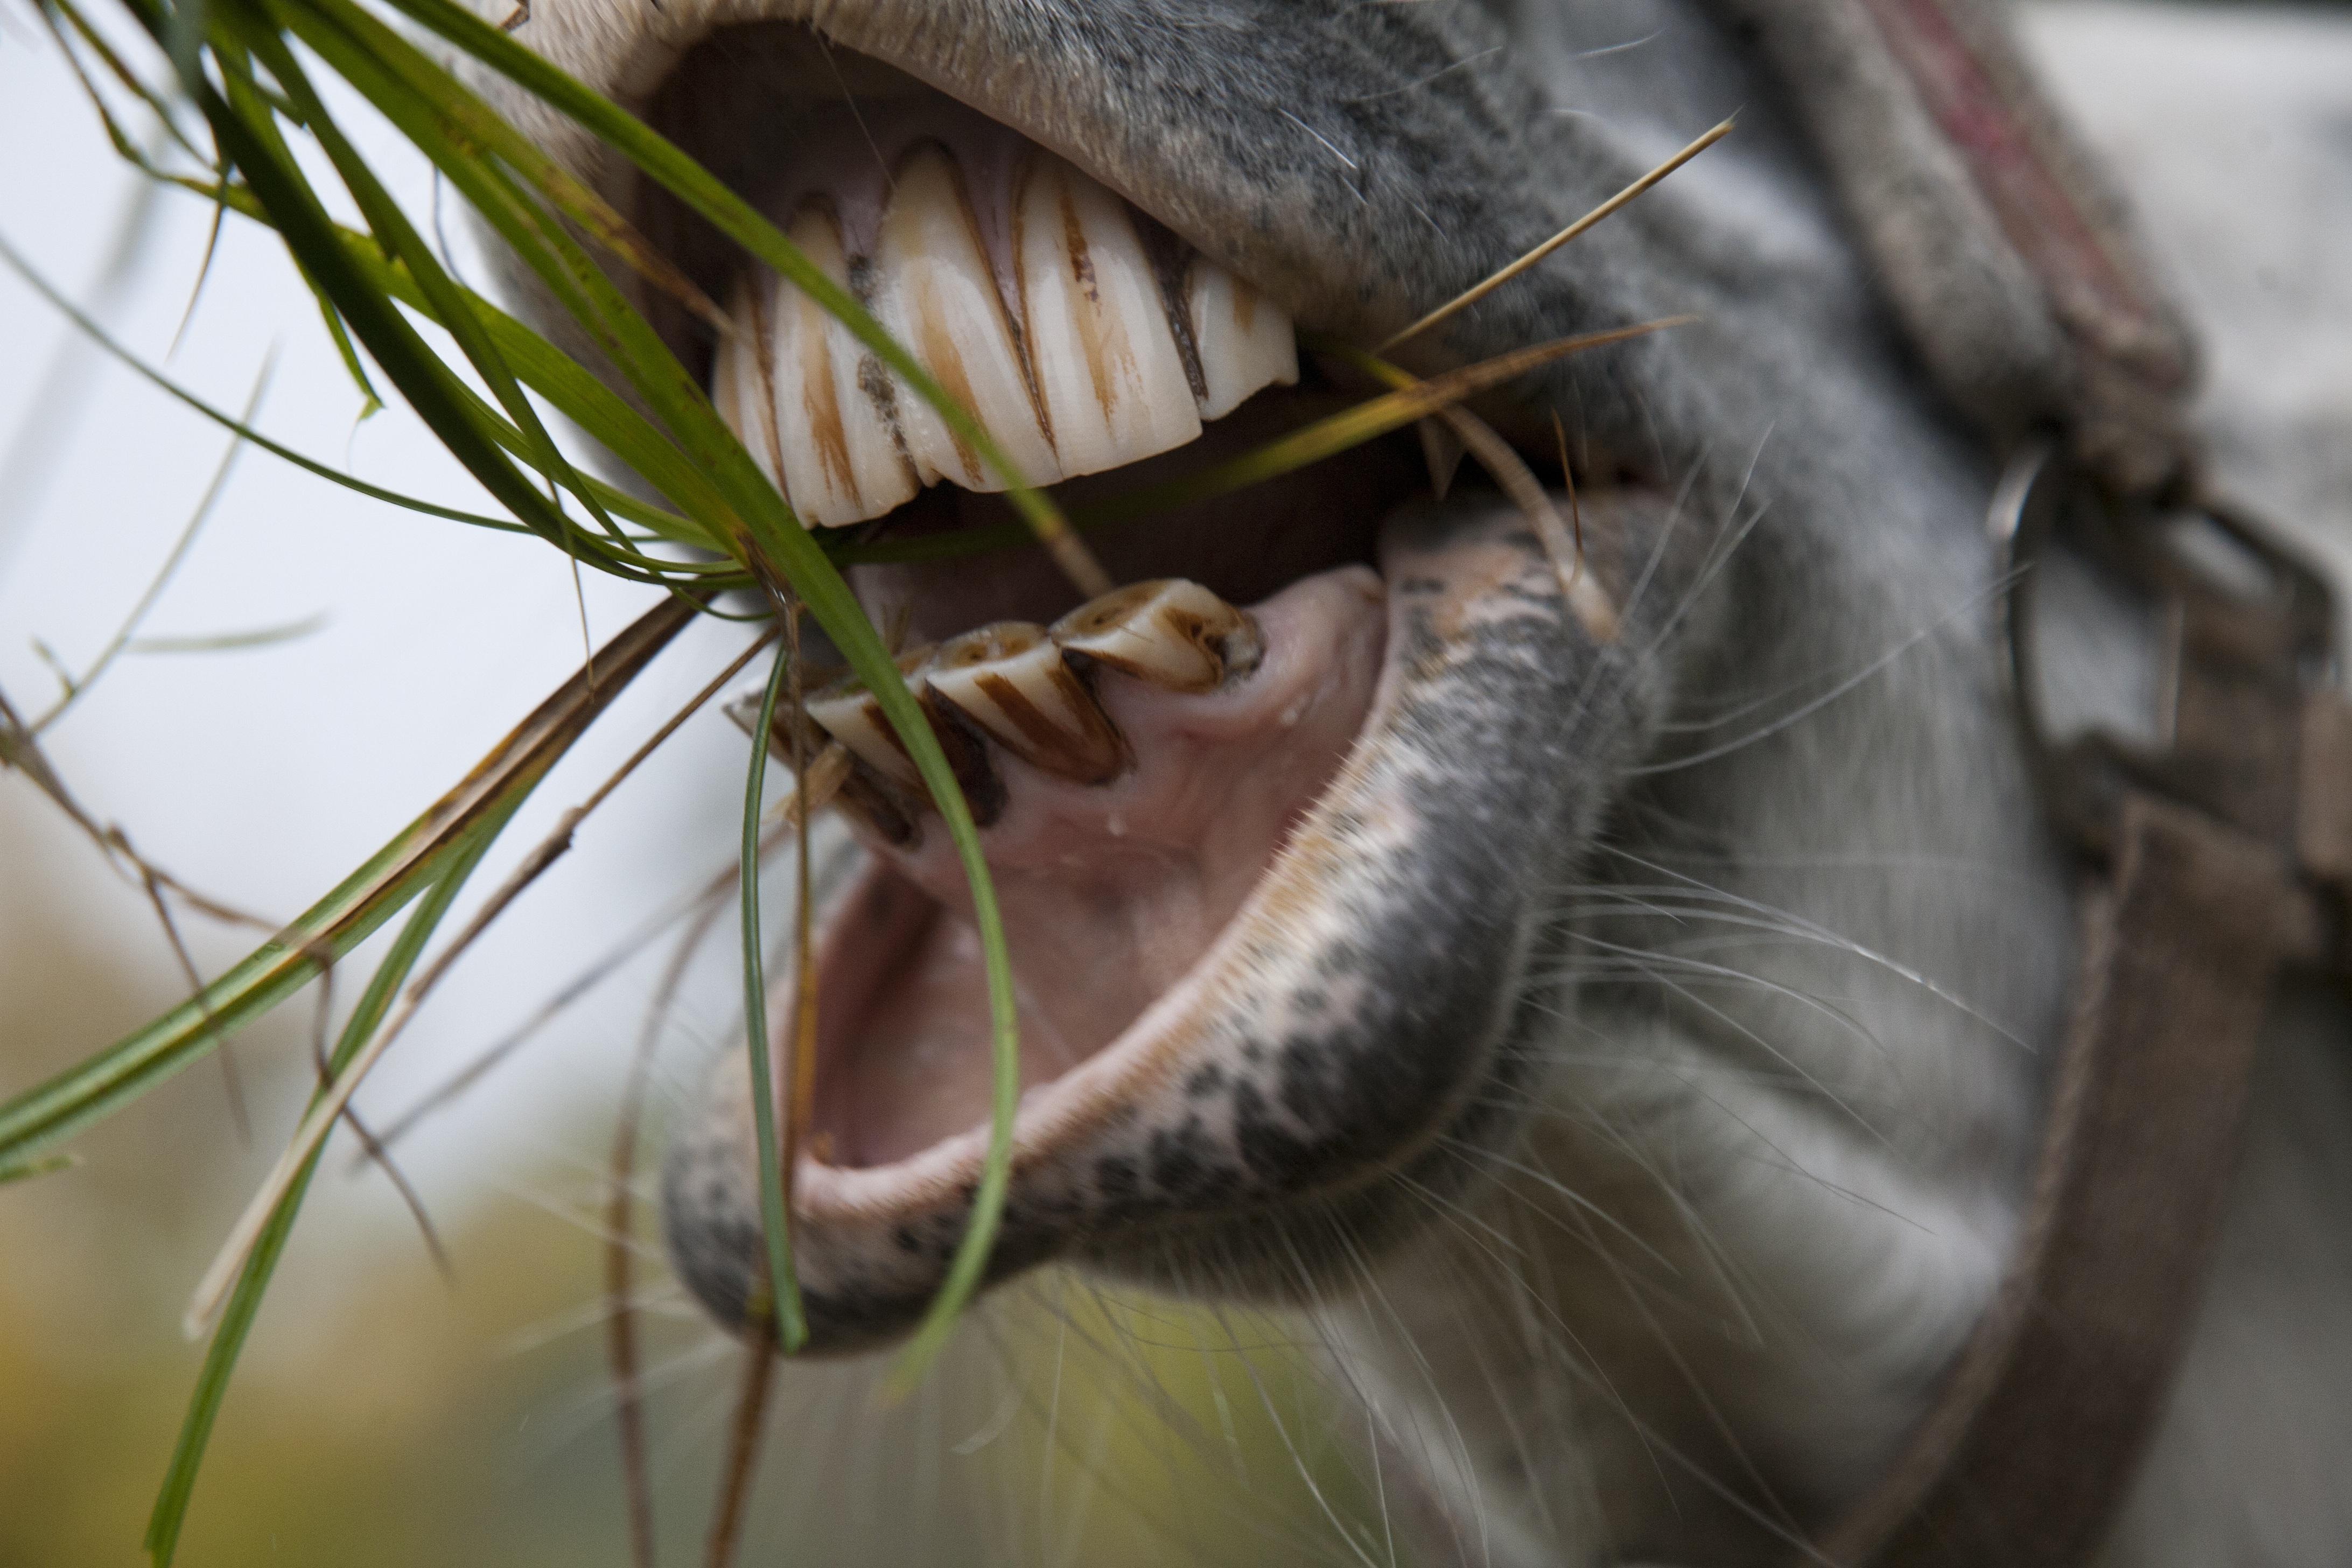
grass, photography, wildlife, horn, horse, fauna, close up, eye, head, organ, mold, macro photography, gluttonous, horses mouth, horsey teeth, horse teeth